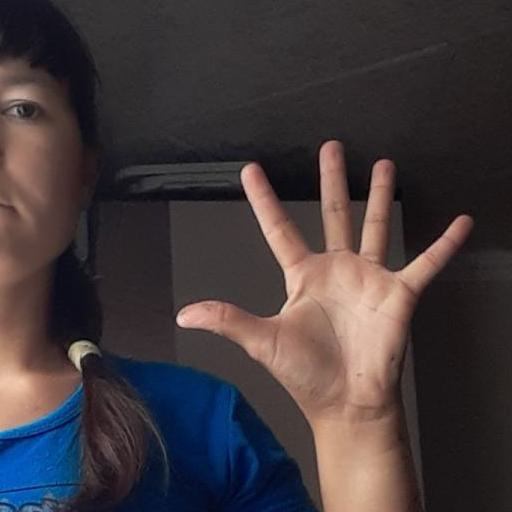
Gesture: palm